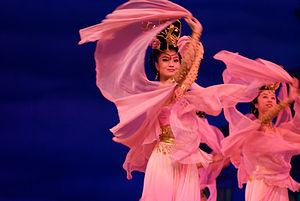
La danse en Chine s'exprime sous plusieurs formes, présentant un mélange entre des courants traditionnels et modernes couvrant de grandes variétés différentes allant du folk à l'opéra en passant par le ballet. Elle s'effectue dans divers circonstances, lors, notamment, de célébrations publiques, de rituels et de cérémonies. Les danses chinoises les plus connues de nos jours sont probablement la danse du dragon et la danse du lion.